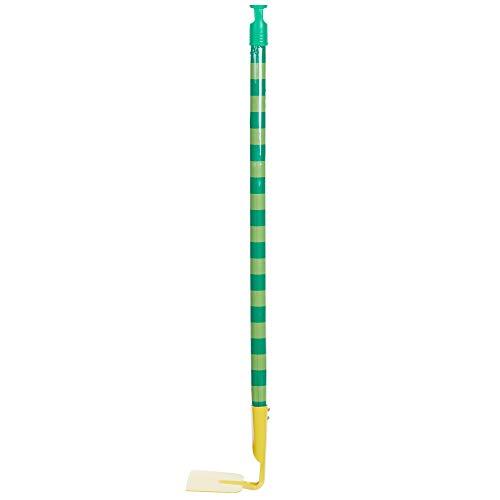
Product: The World of Eric Carle, The Very Hungry Caterpillar Garden Tool Set for Kids
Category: Toys & Games | Baby & Toddler Toys
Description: WORLD OF ERIC CARLE: Help children to explore and learn about the world around them with toys to spark the imagination.
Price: $19.99